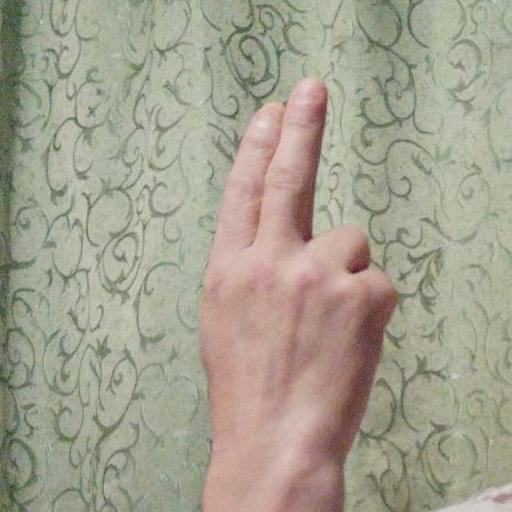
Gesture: two_up_inverted